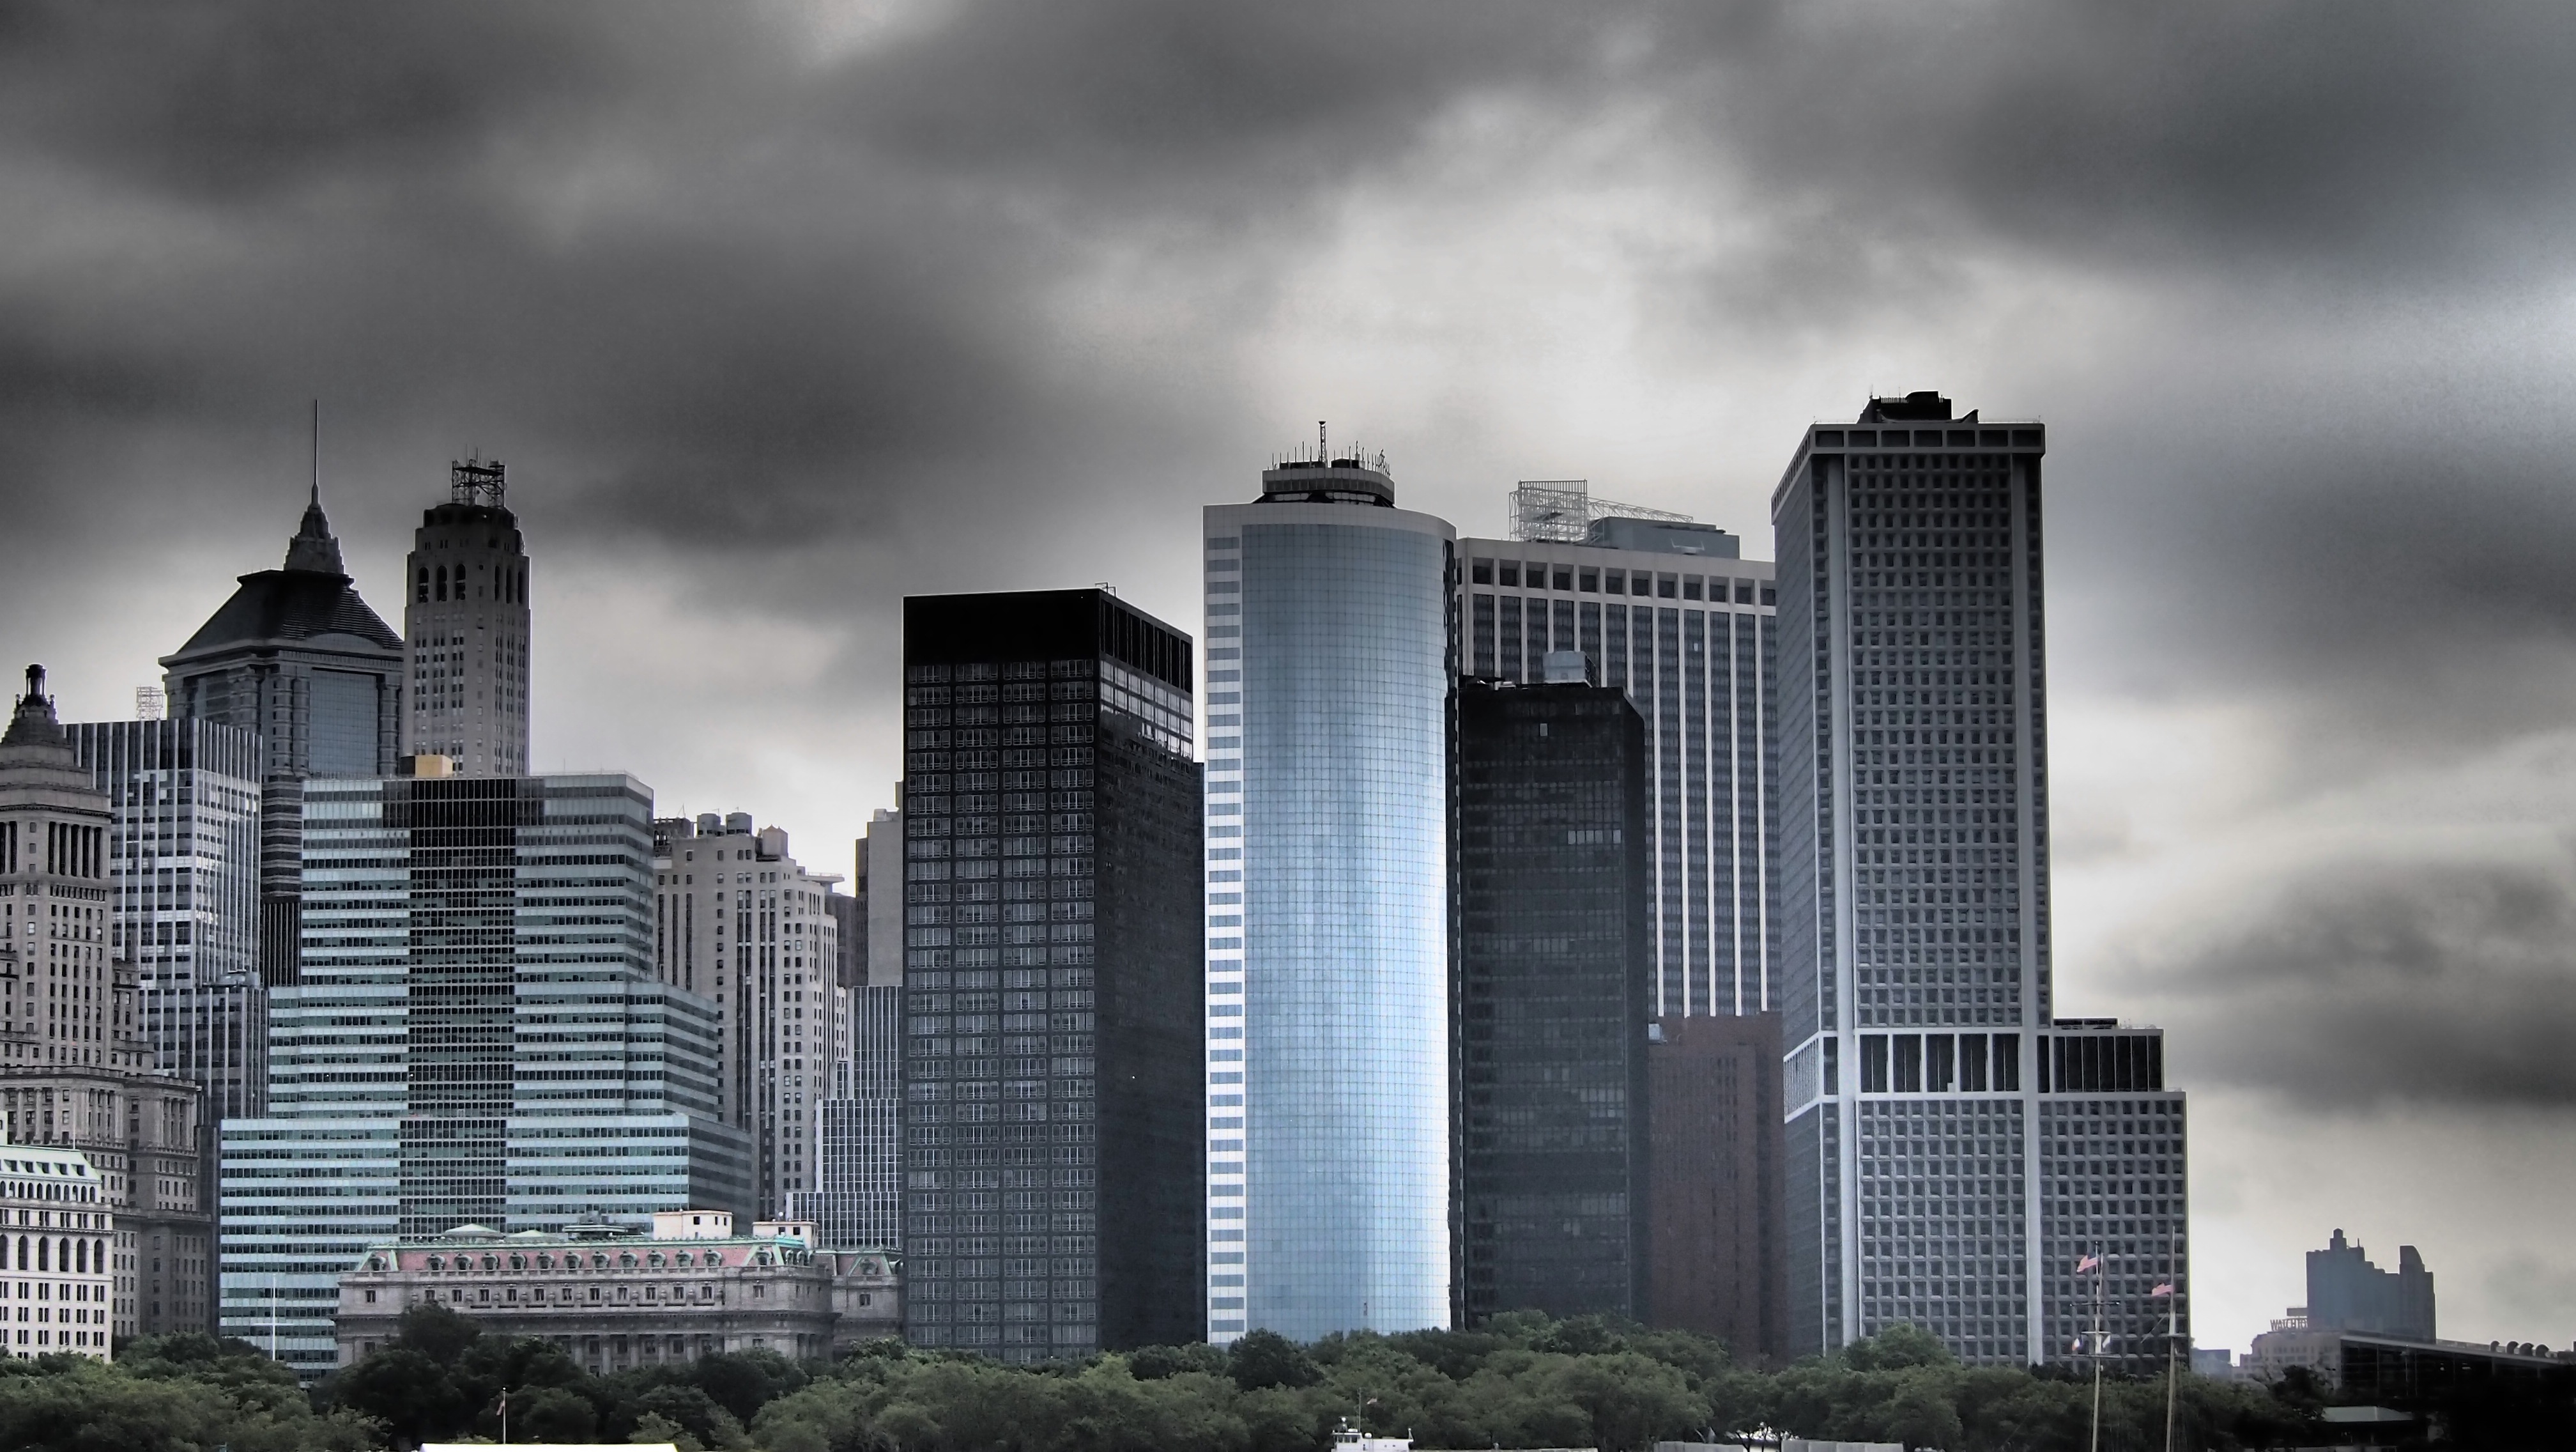
black and white, architecture, skyline, building, city, skyscraper, new york, cityscape, downtown, tower, usa, landmark, monochrome, tower block, metropolis, urban area, monochrome photography, residential area, atmospheric phenomenon, human settlement, metropolitan area